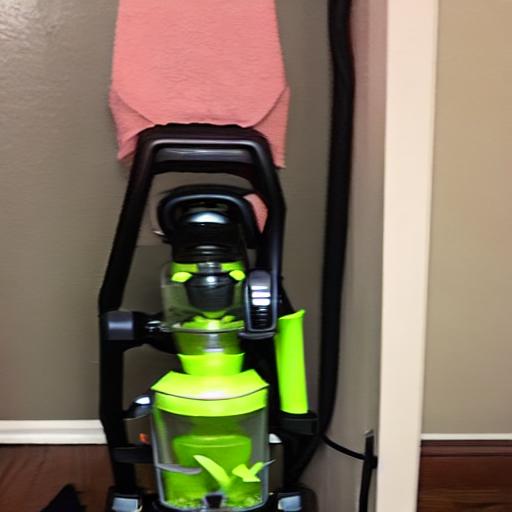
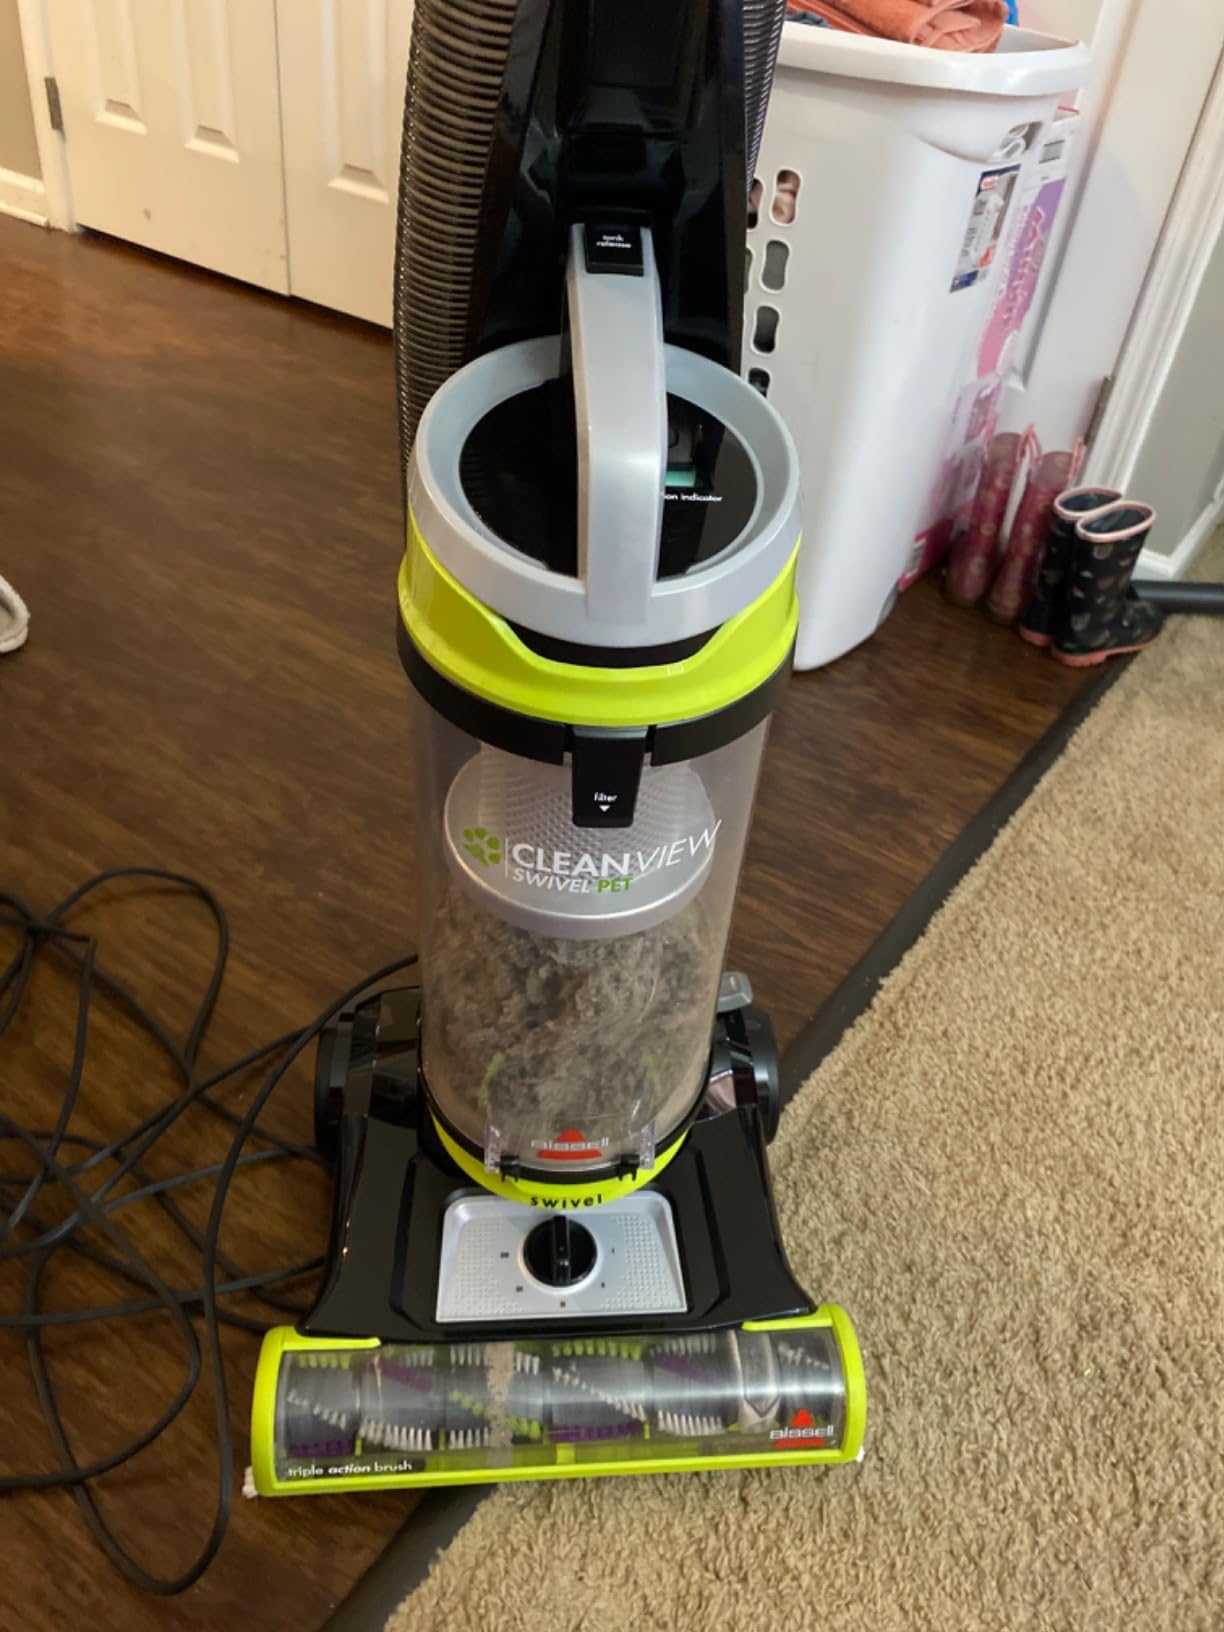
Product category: items_vacuum
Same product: no